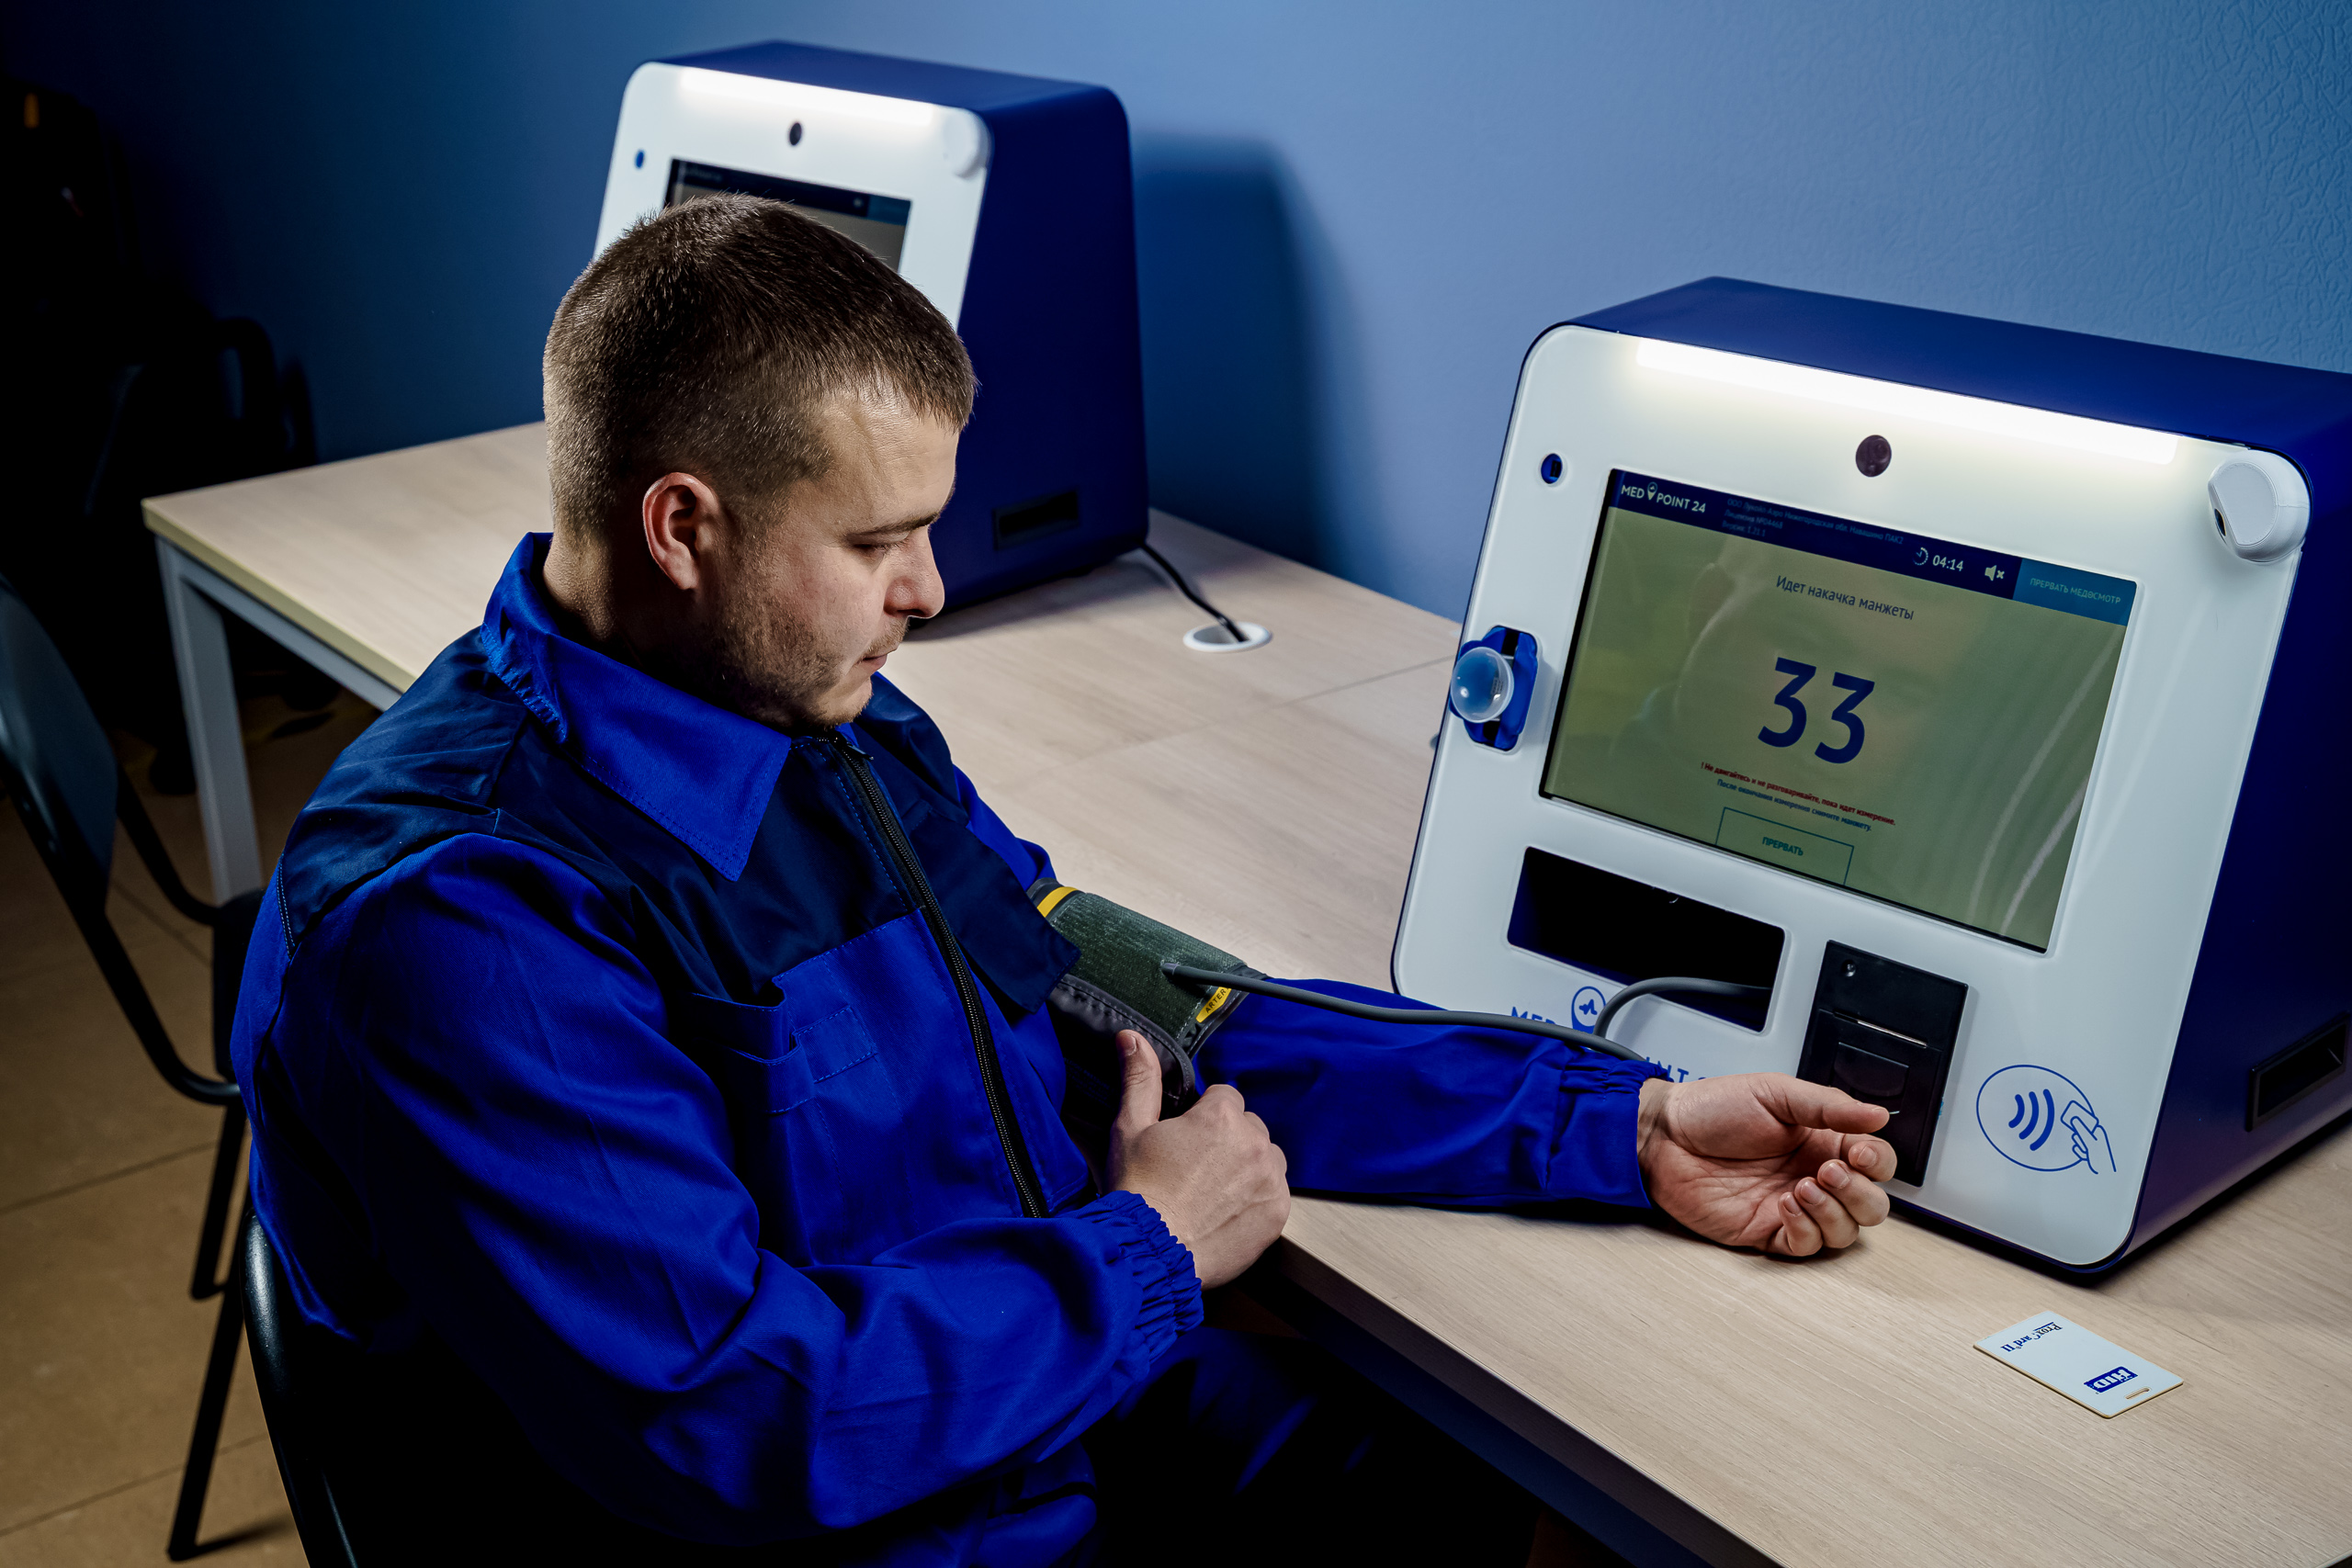
driver, medical, examination, preride, checkup, computer, table, personal computer, computer keyboard, output device, desk, computer monitor, engineering, office equipment, peripheral, chair, service, machine, automotive design, computer desk, science, input device, white collar worker, job, office supplies, Computer monitor accessory, employment, display device, event, software engineering, research, gadget, multimedia, medical equipment, desktop computer, learning